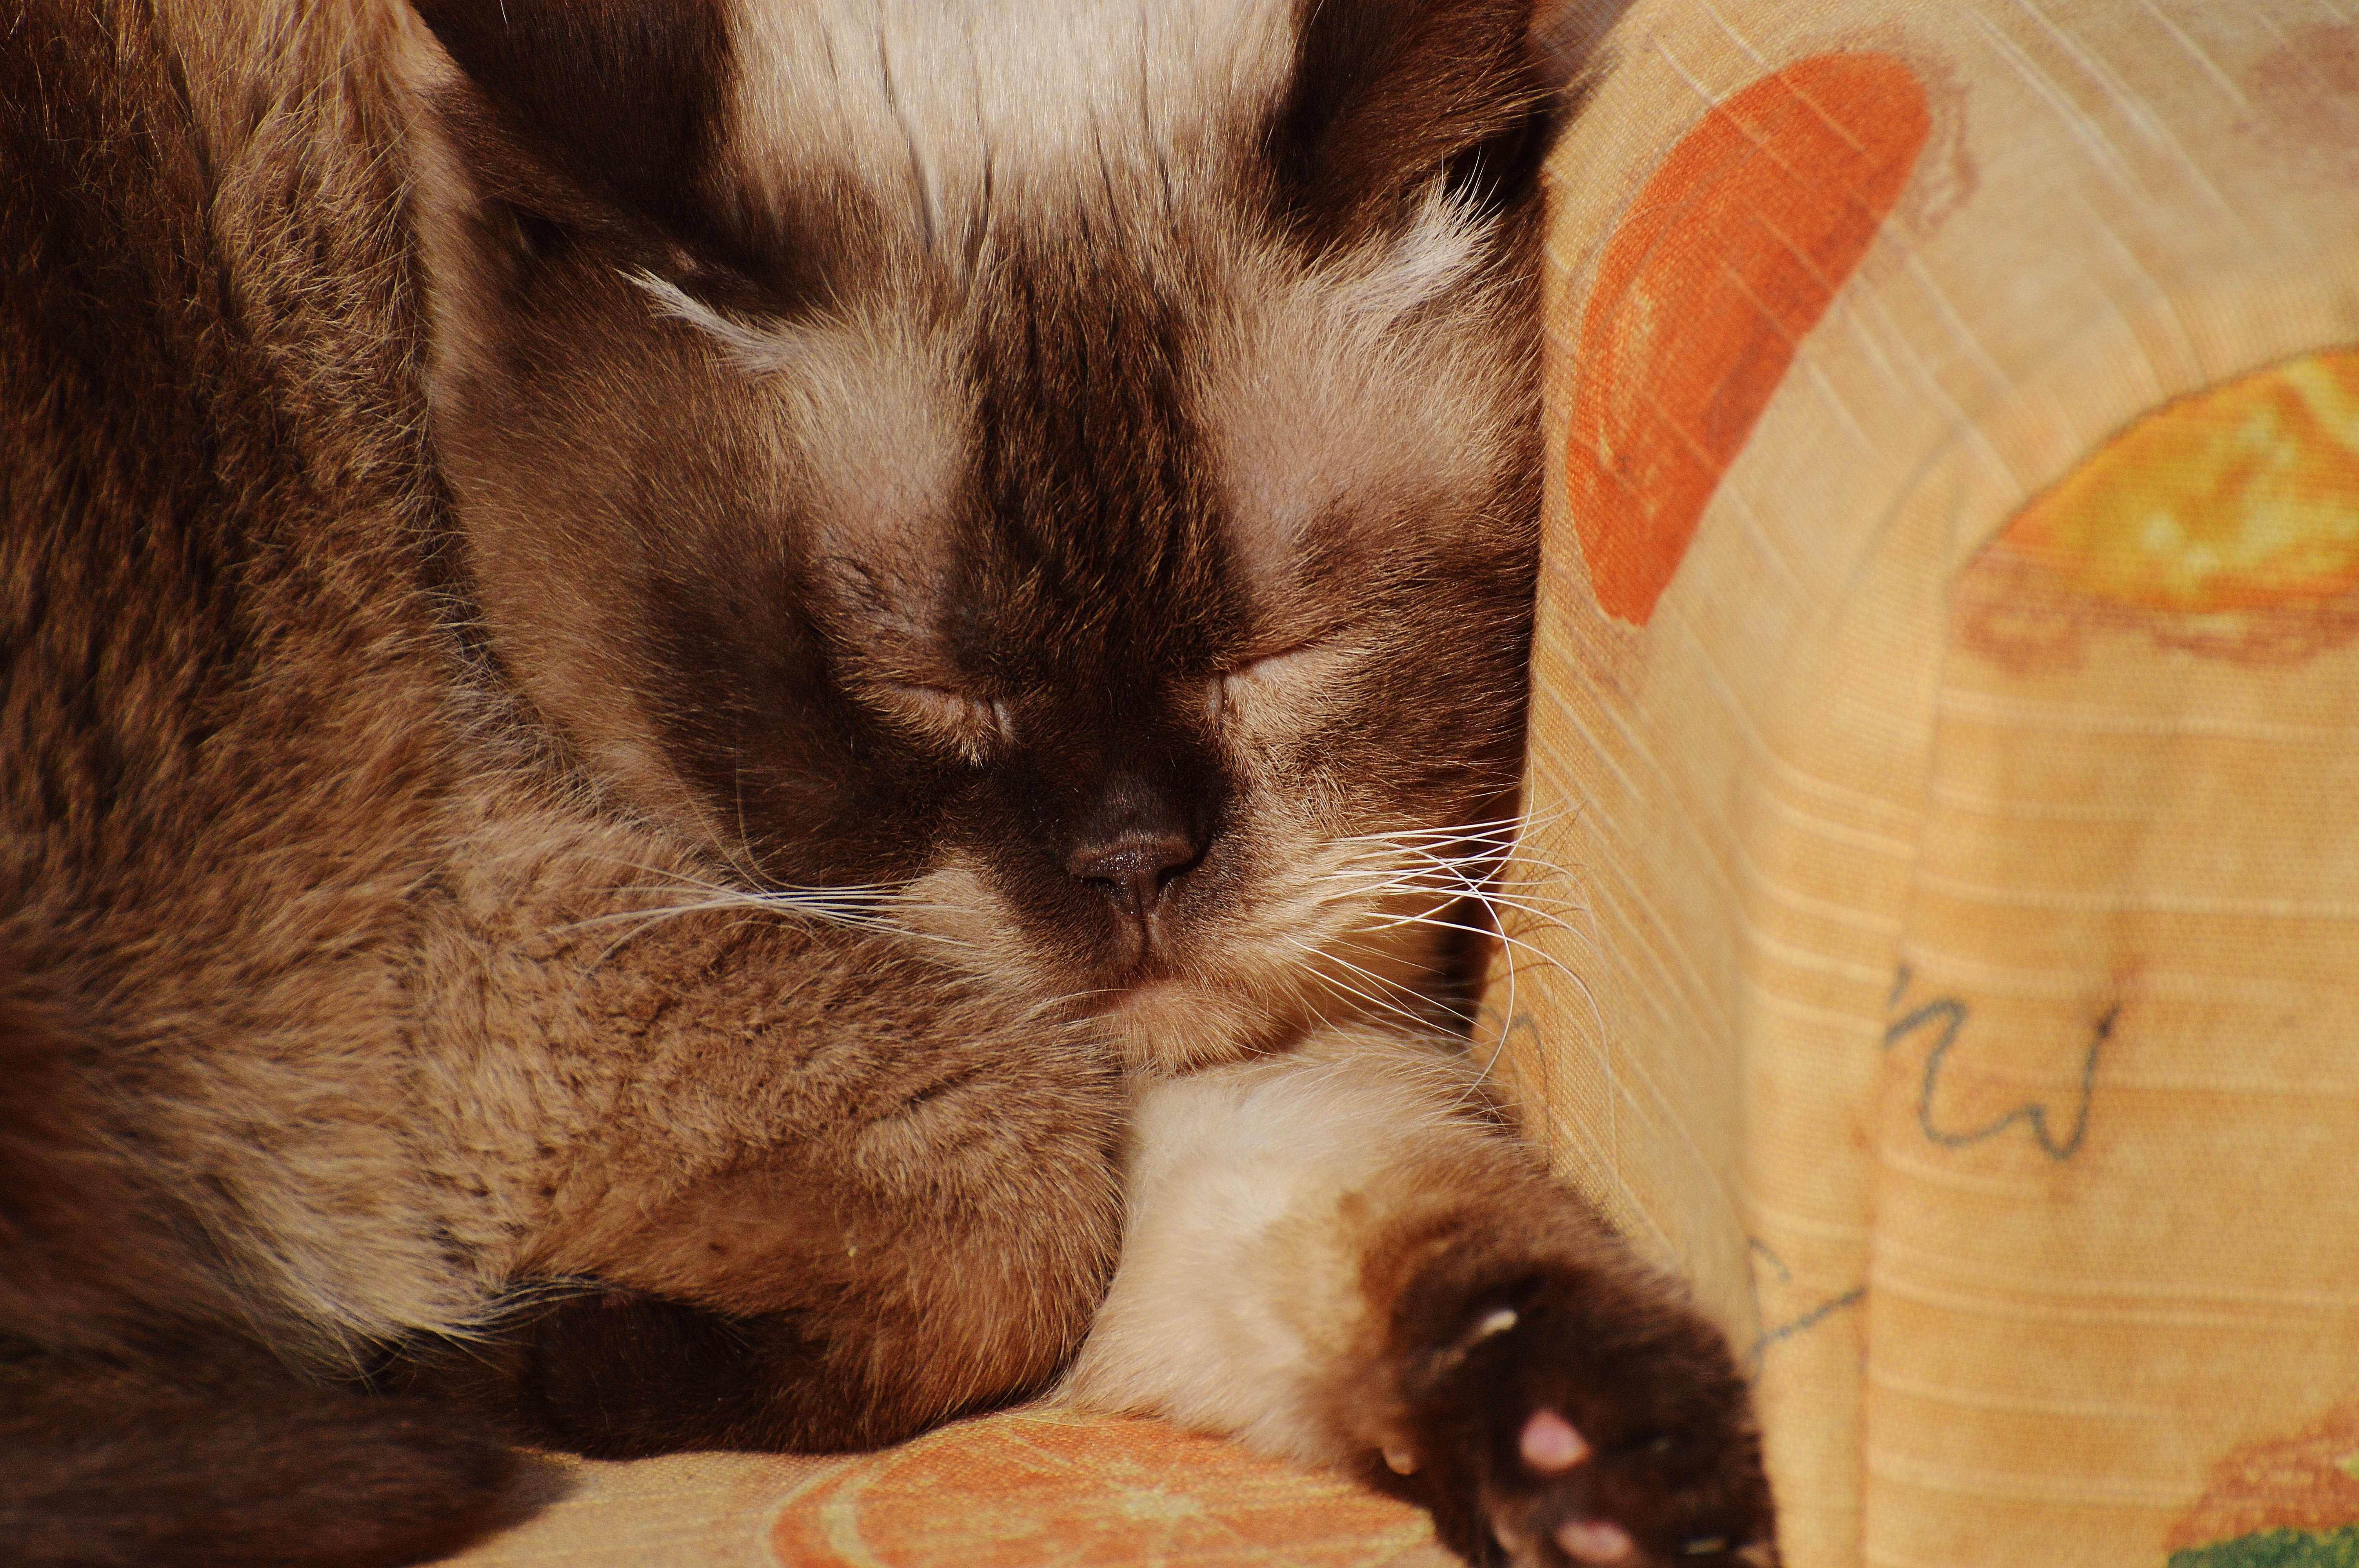
sweet, cute, fur, kitten, cat, brown, mammal, blue eye, thoroughbred, nose, whiskers, sleep, snout, beige, vertebrate, funny, mieze, british shorthair, tabby cat, small to medium sized cats, cat like mammal